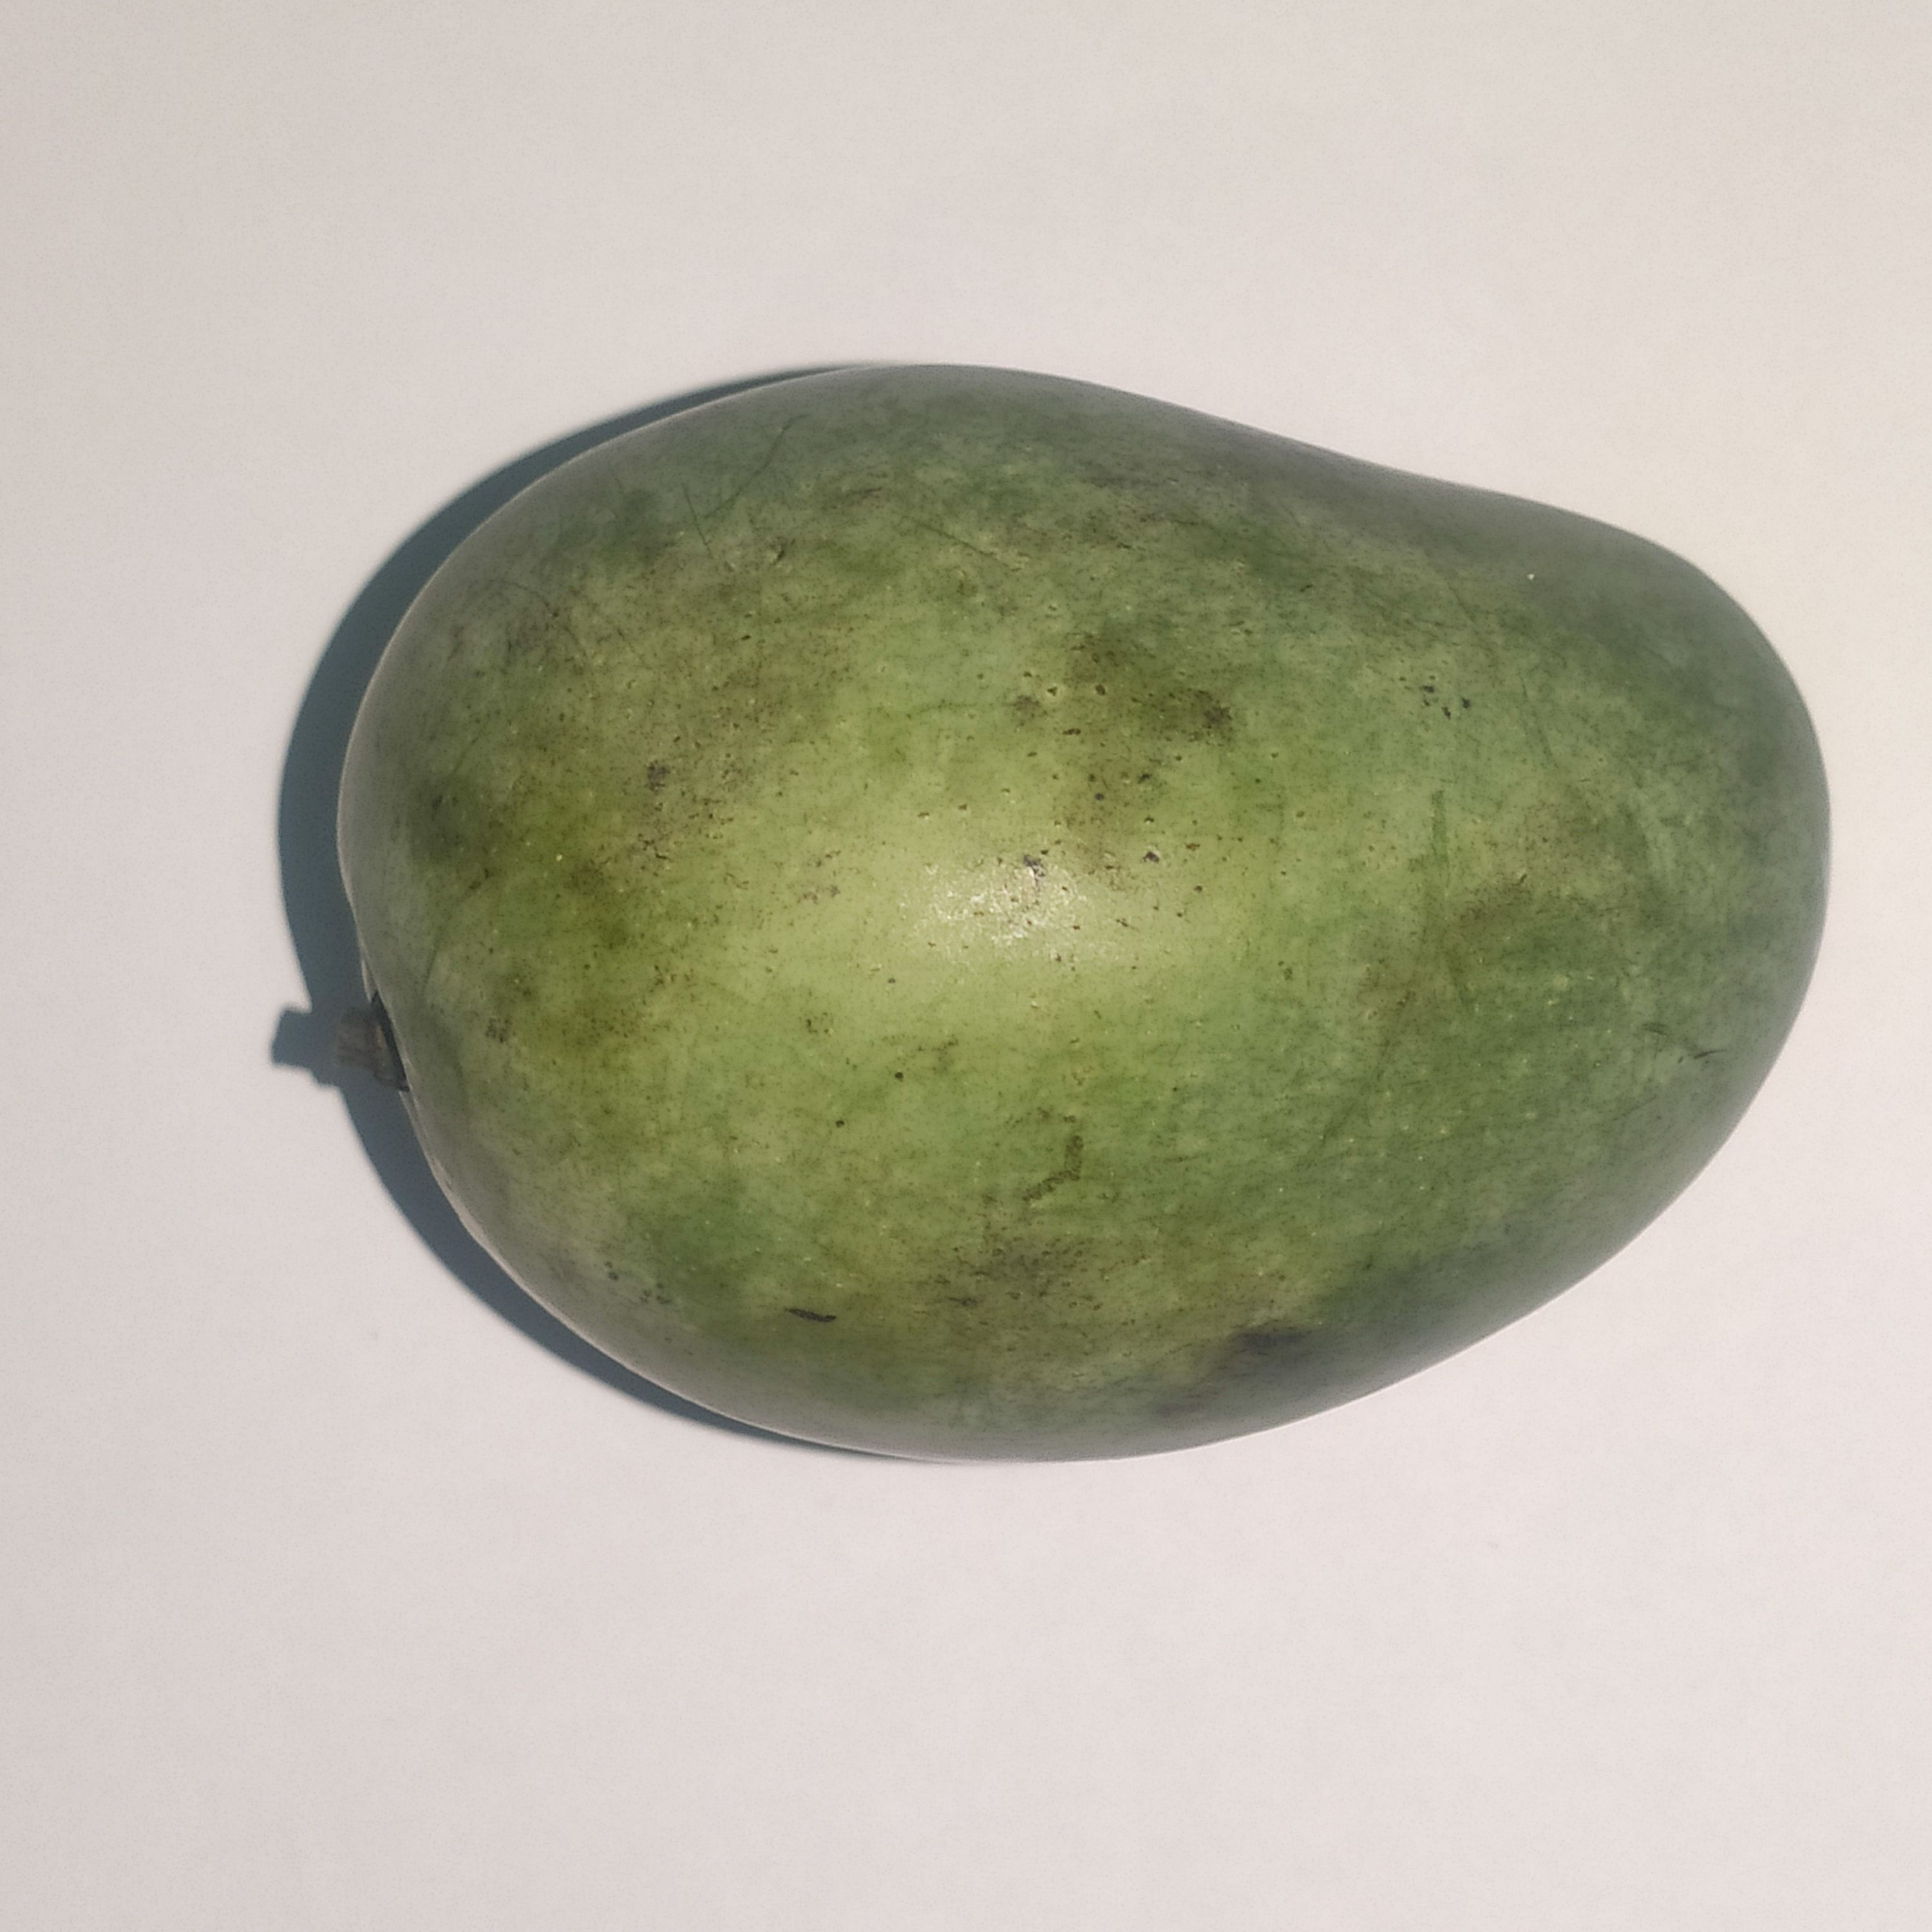
Fruit: mango
Grade: 1st-grade